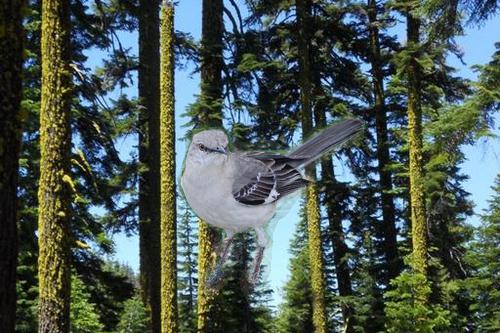
Bird species: Mockingbird
Bird type: landbird
Background: land